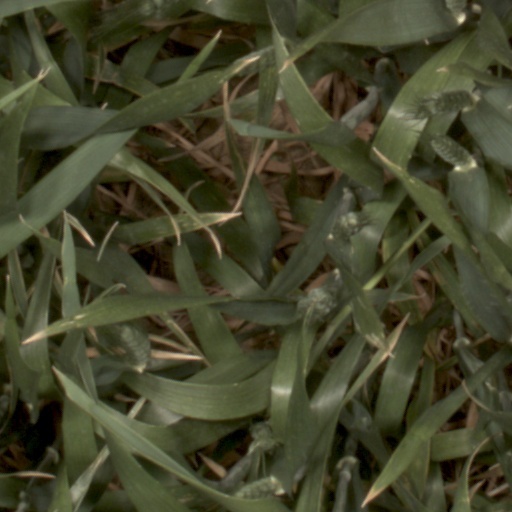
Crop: wheat